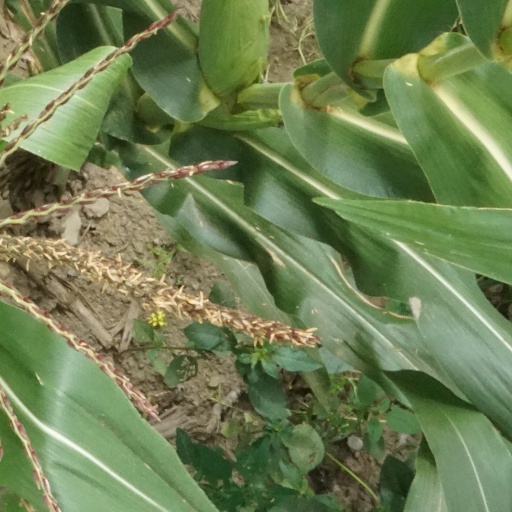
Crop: maize; corn